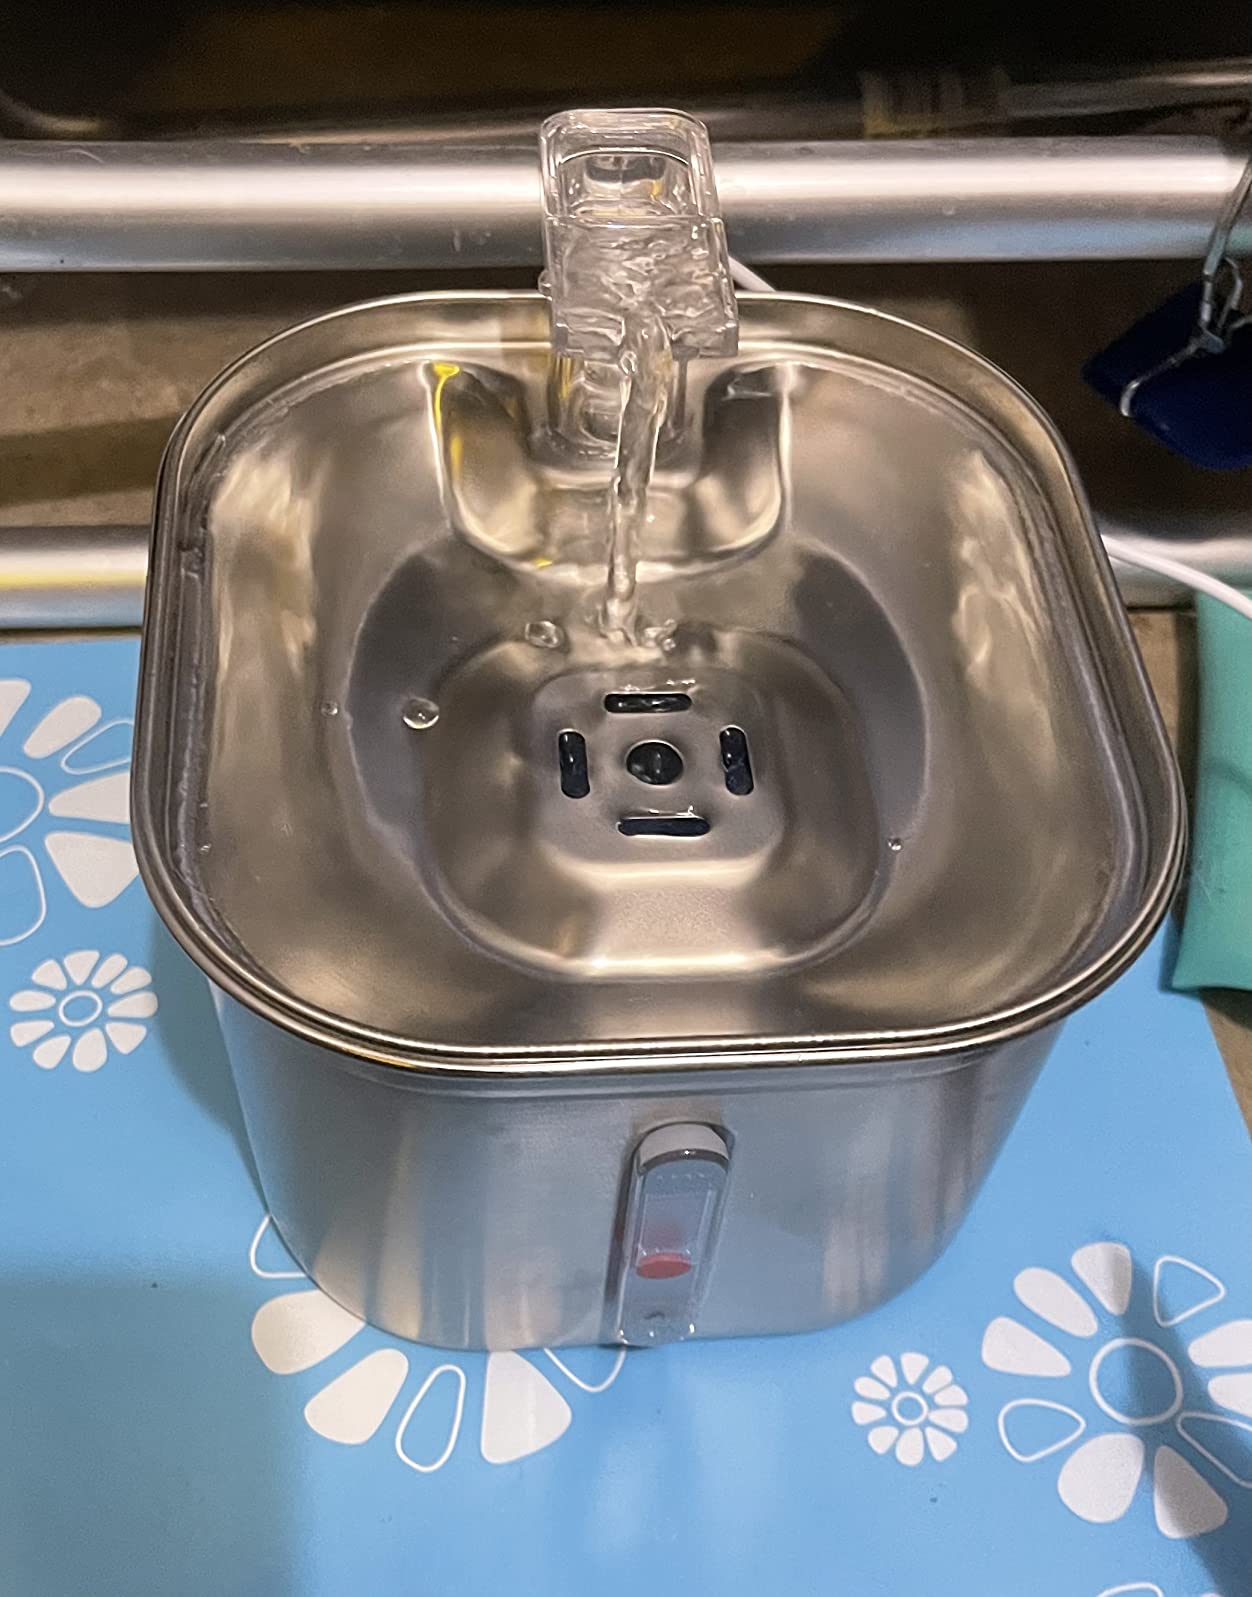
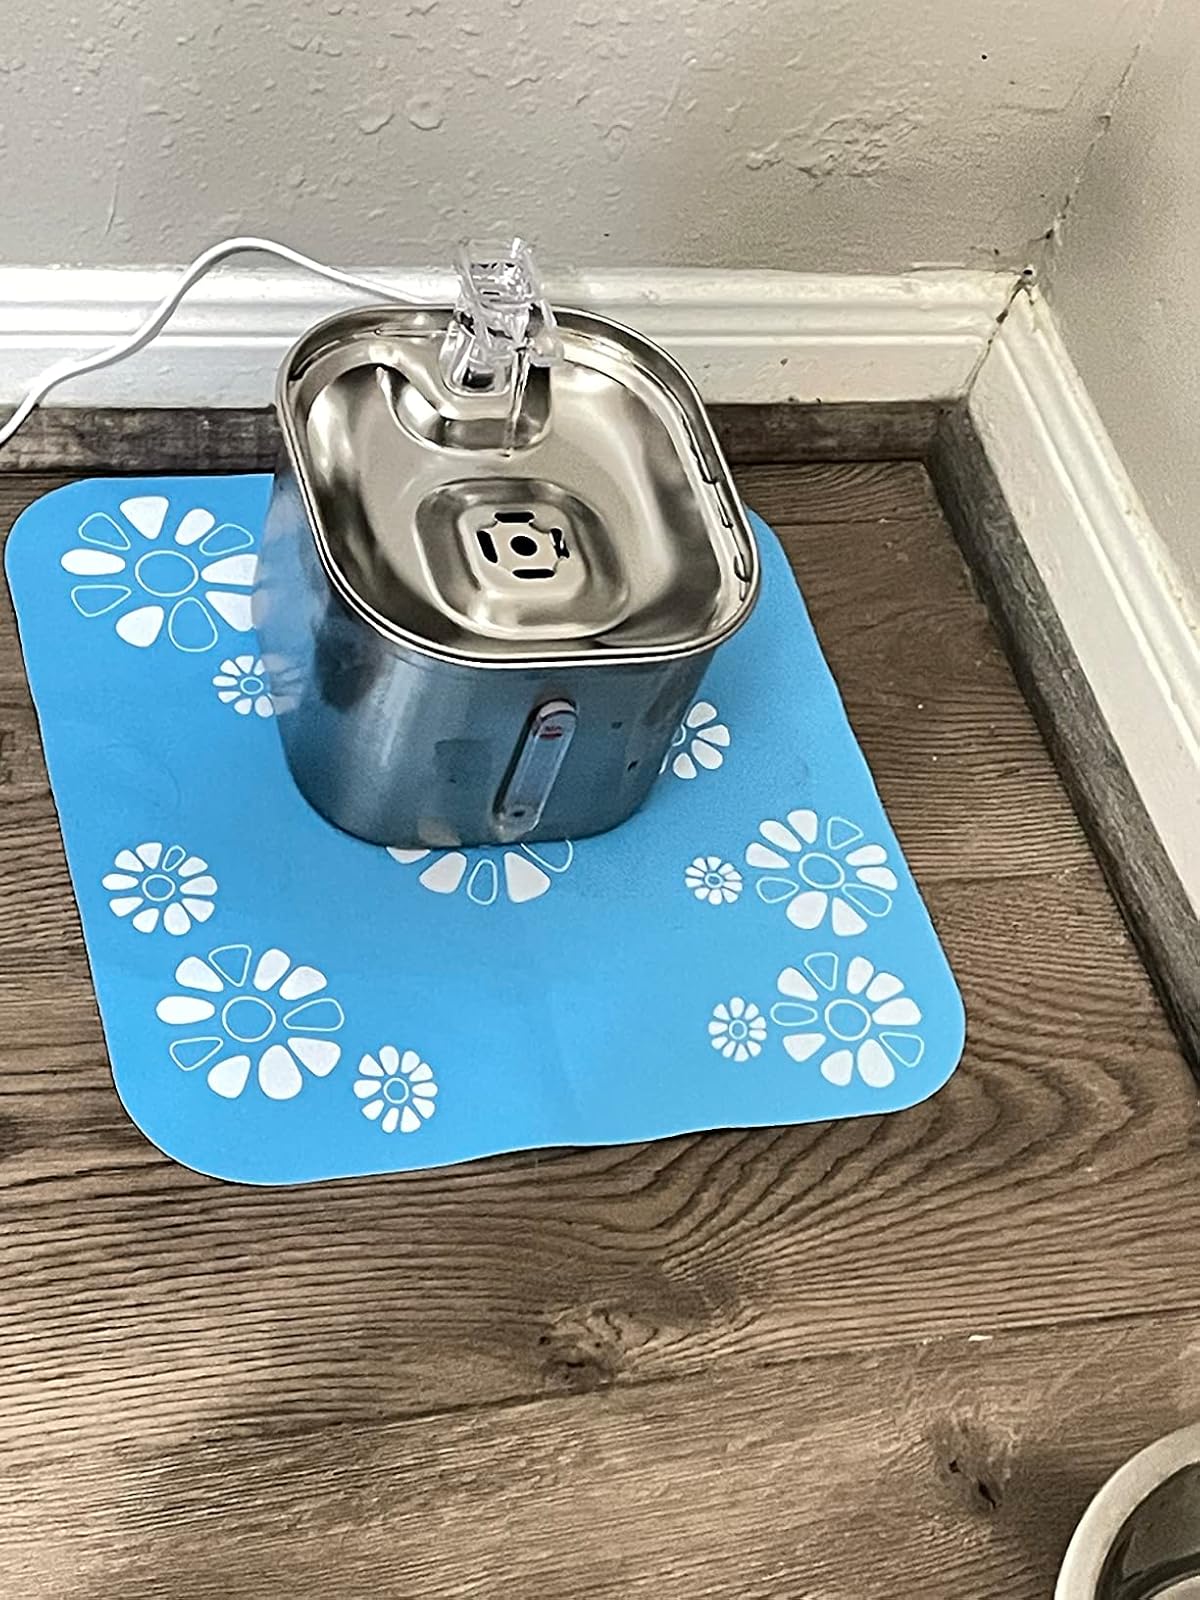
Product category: items_bowl
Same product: yes